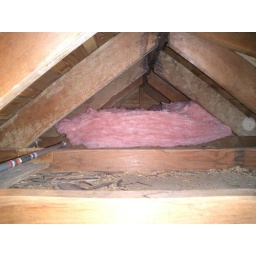
This is the insulation I added above the bedroom in a small cape house